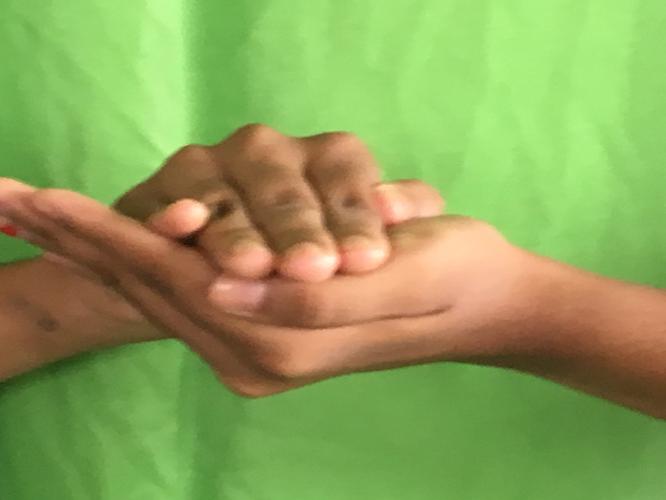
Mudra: Samputa
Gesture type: double_hand